Famine

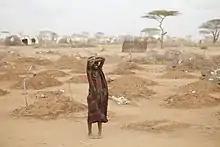
Freshly-dug graves for child victims of the 2011 East Africa drought, Dadaab refugee camp, Kenya

Israel's blockade of Gaza and the war between Israel and Hamas led to a famine in the Gaza Strip in 2024. On 16 January 2024, UN experts accused Israel of "destroying Gaza's food system and using food as a weapon against the Palestinian people".